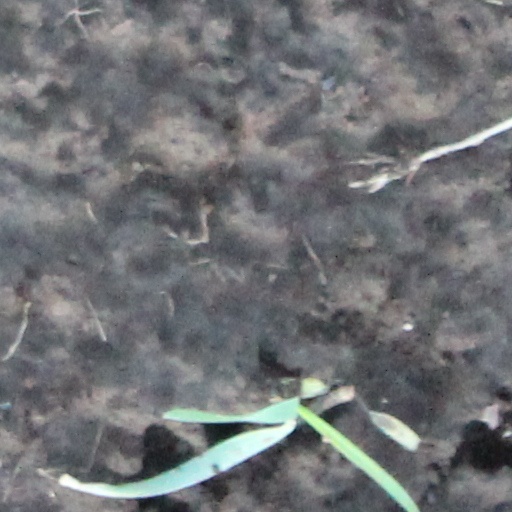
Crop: wheat